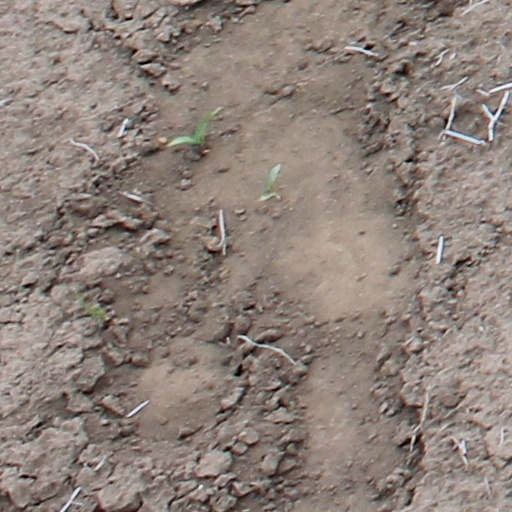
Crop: wheat